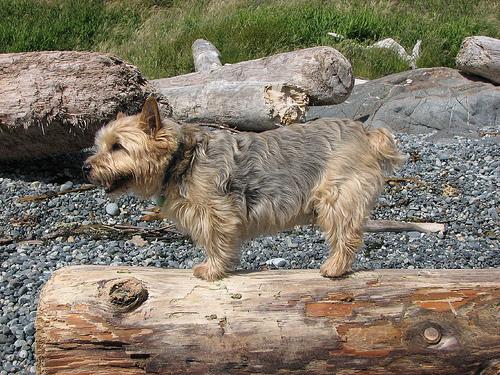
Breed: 203-n000016-Norwich_terrier